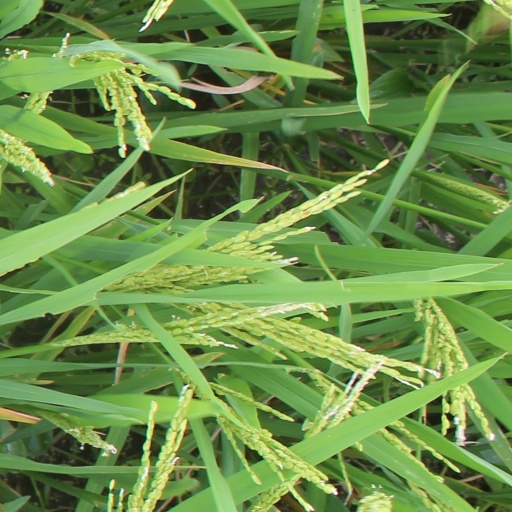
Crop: rice